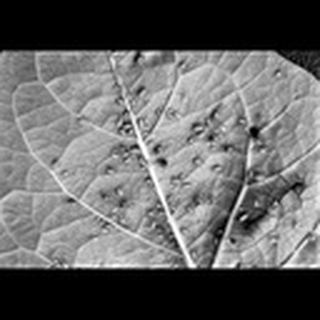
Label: cotton_aphids